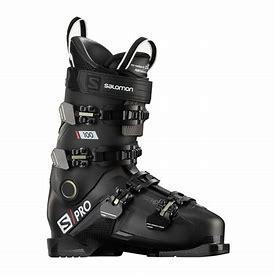
Brand: Salomon
Model: 100